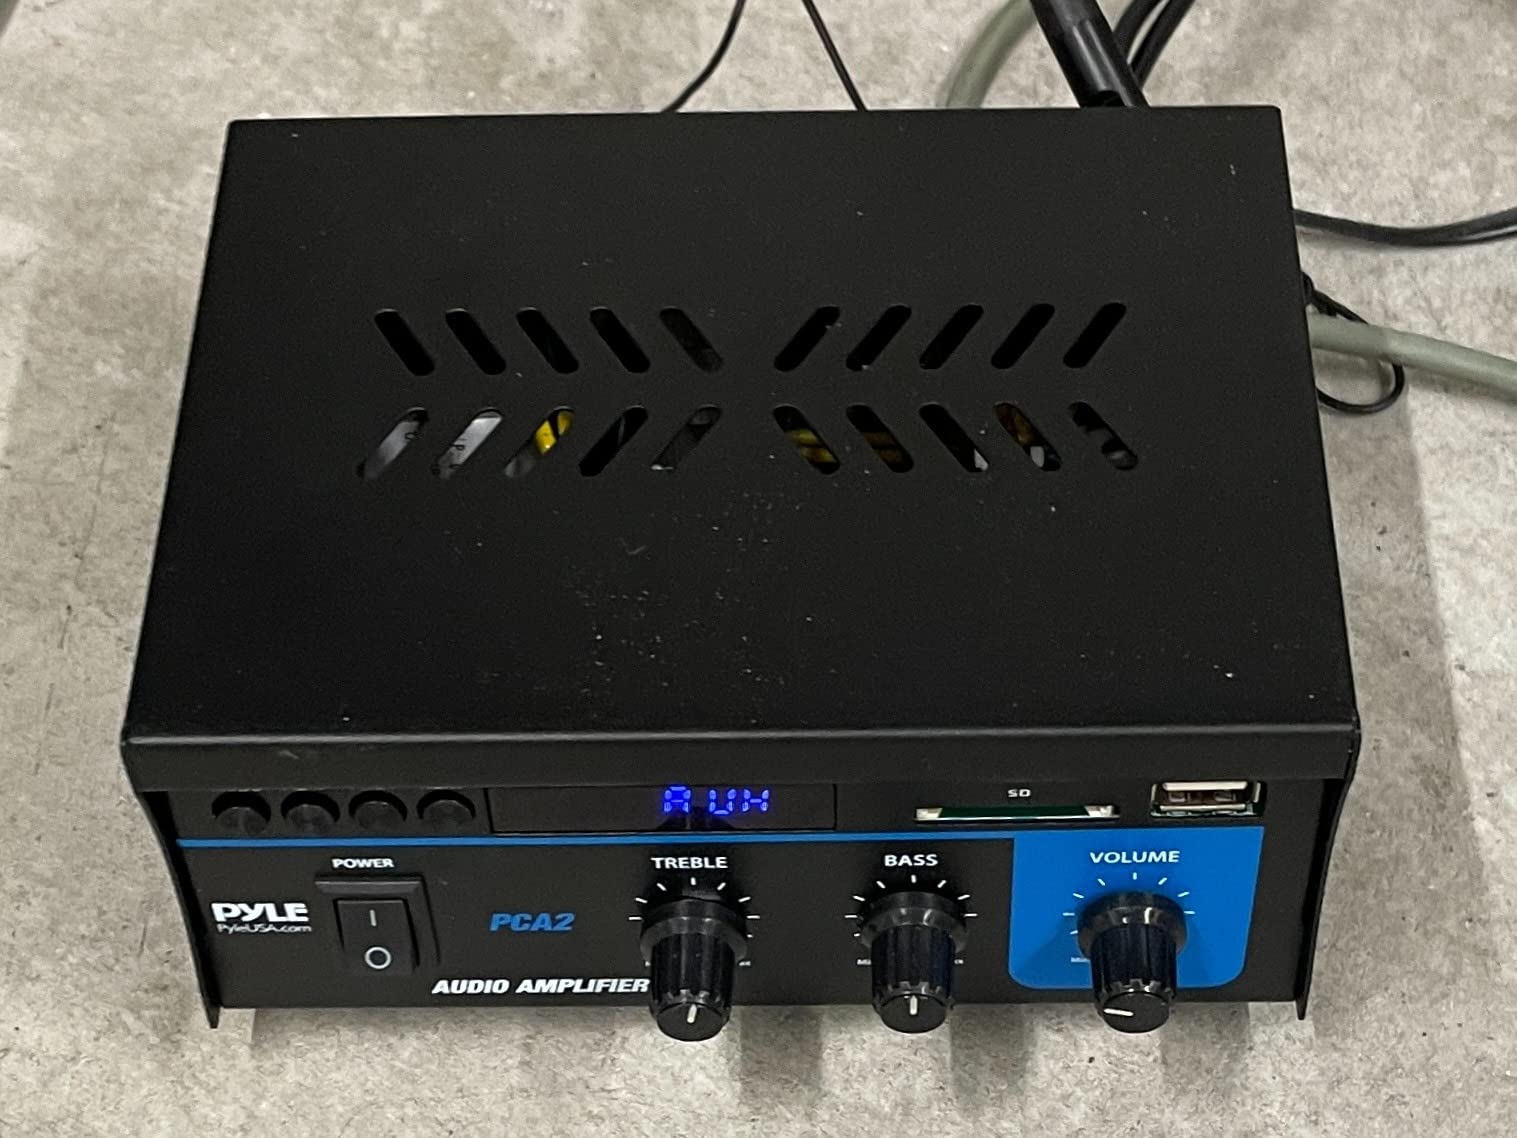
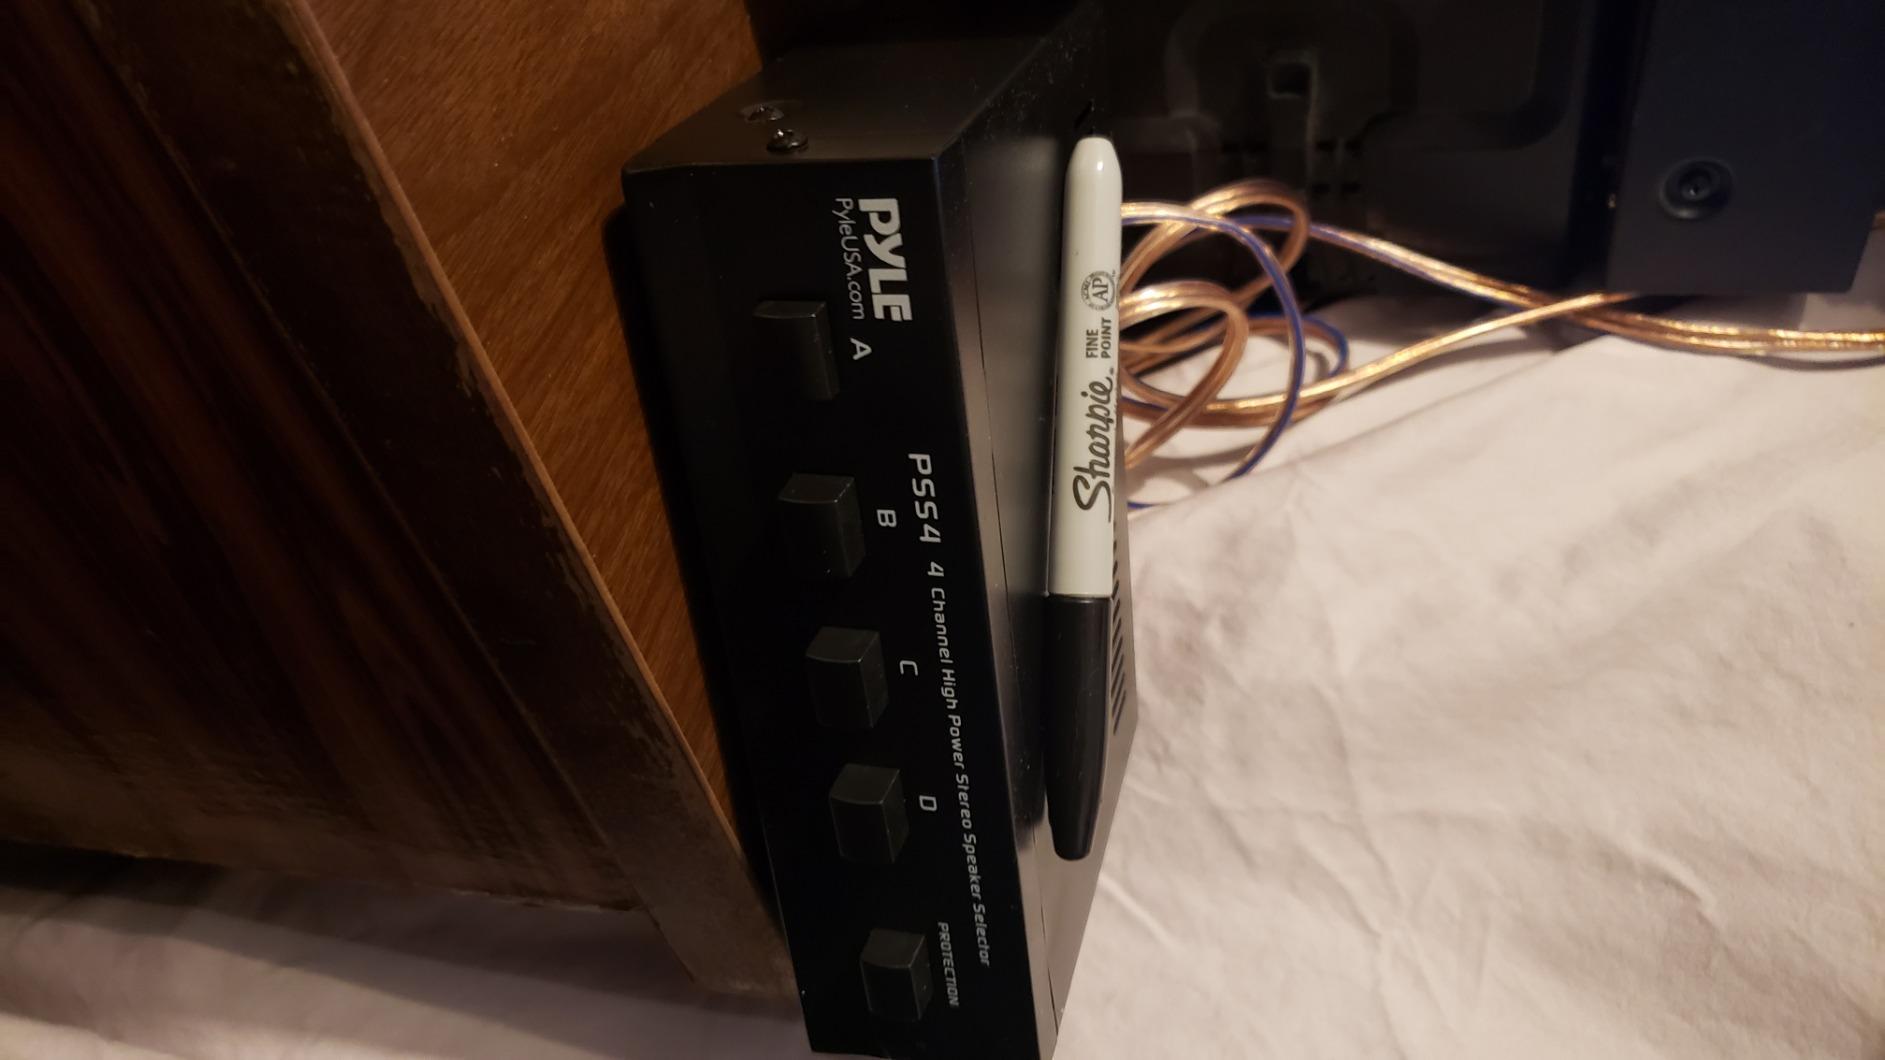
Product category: speaker
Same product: no